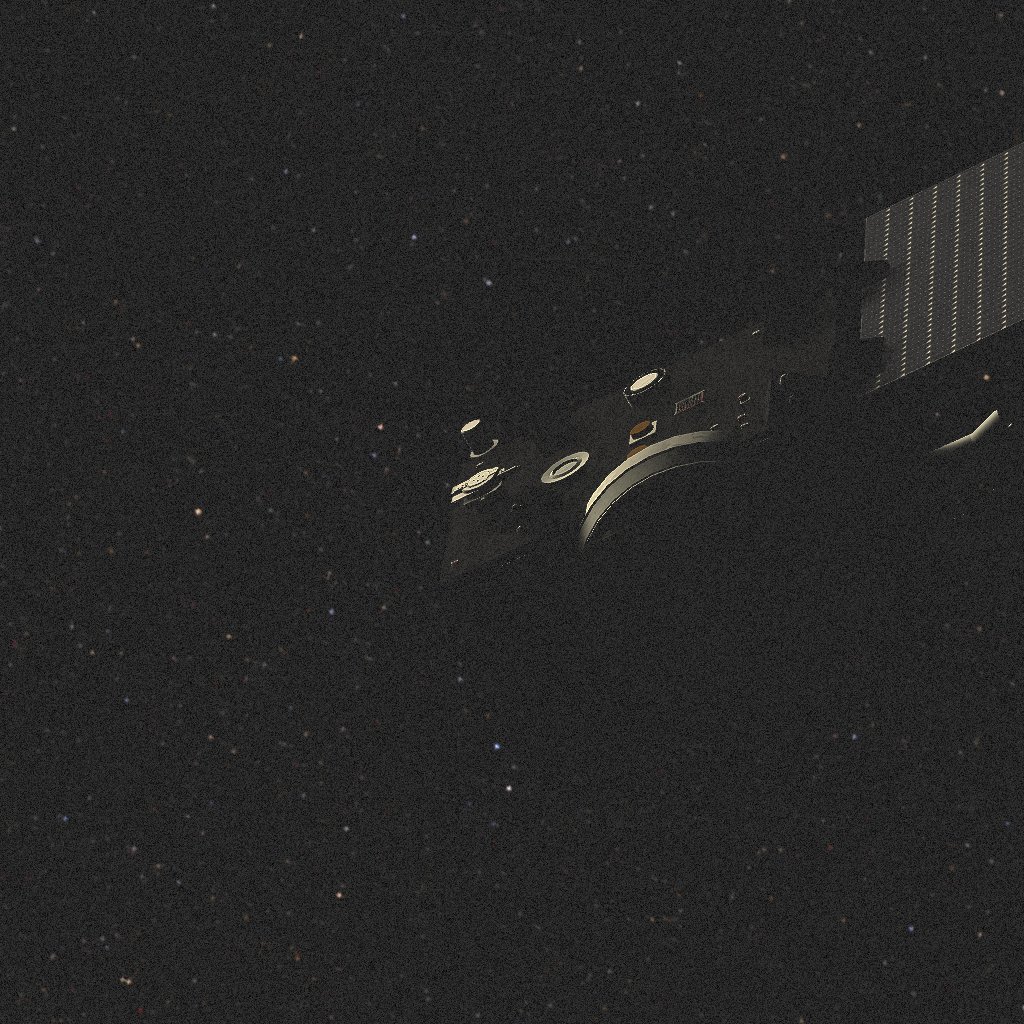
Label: proba_3_csc